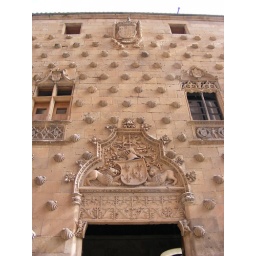
The public library is an old noble's house in Salamanca. A bit prettier than in the States.